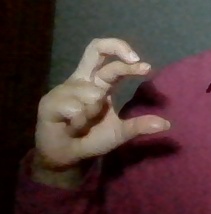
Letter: thal